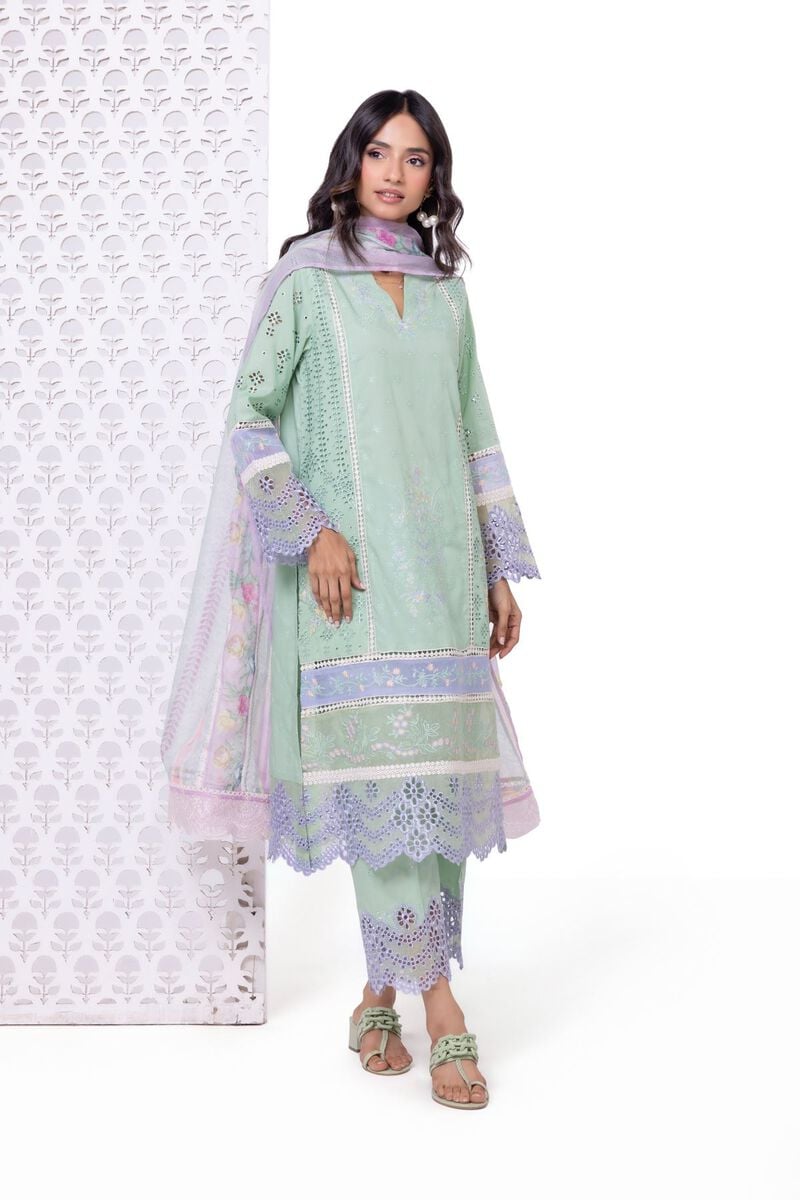
mint embroidered cotton suit